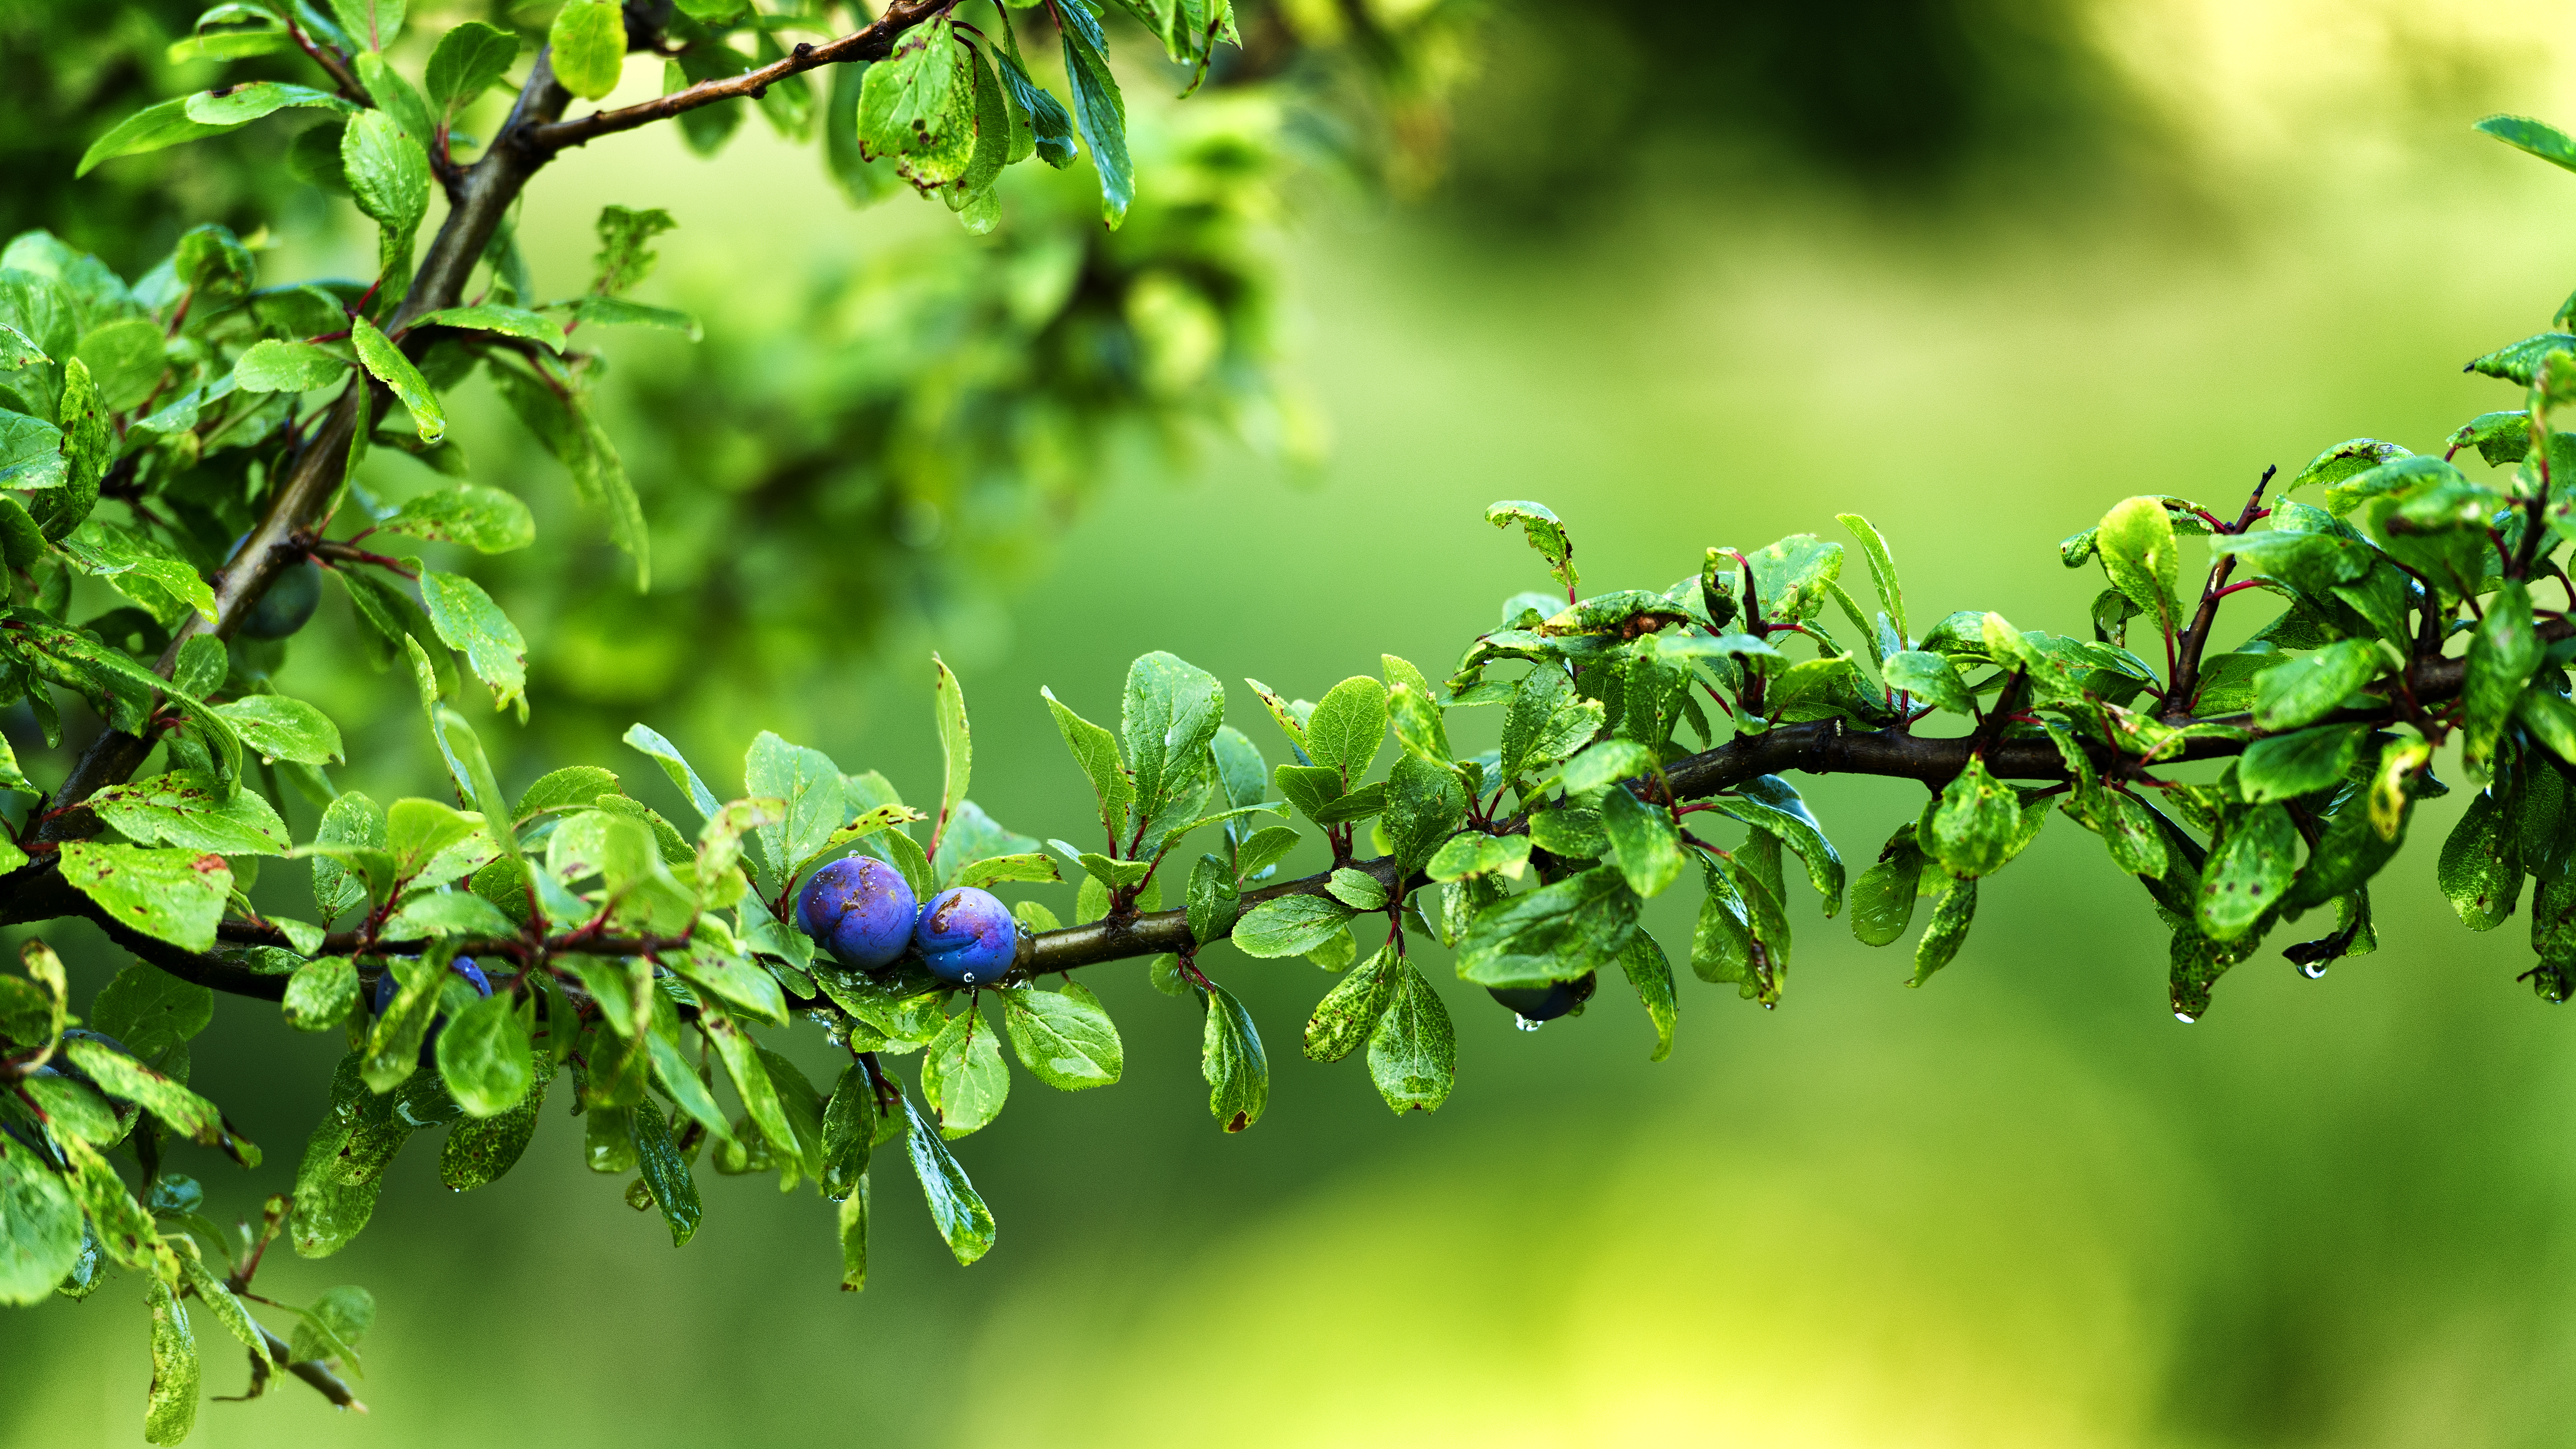
tree, nature, forest, grass, branch, blossom, plant, lawn, sunlight, leaf, flower, green, jungle, produce, autumn, botany, garden, flora, close up, shrub, rainforest, habitat, macro photography, flowering plant, natural environment, woody plant, land plant